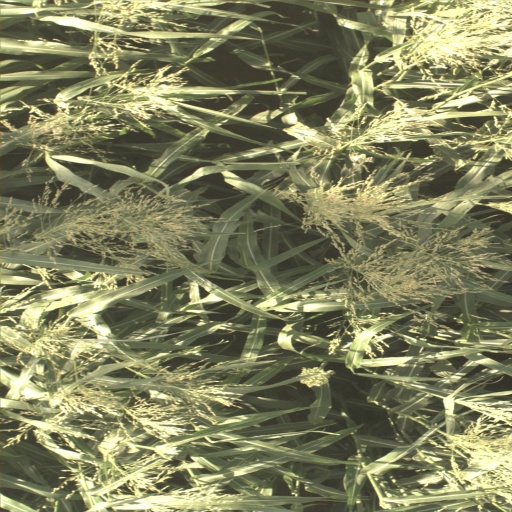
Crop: sorghum